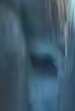
Face region: eyes (orbital_tightening_and_eye_area)
Pain indicator: moderately_present